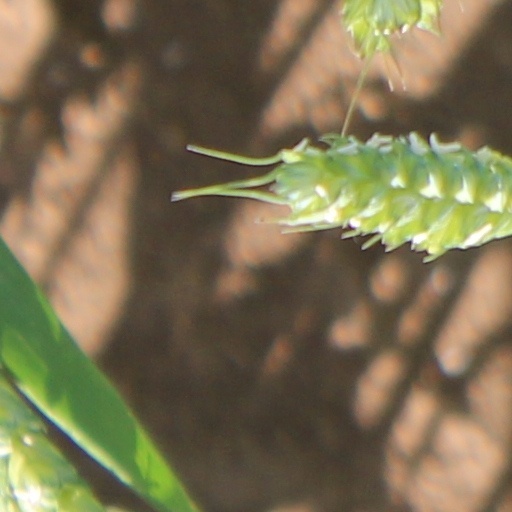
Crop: wheat